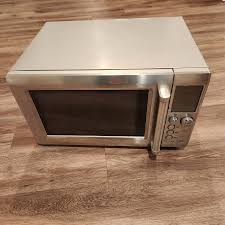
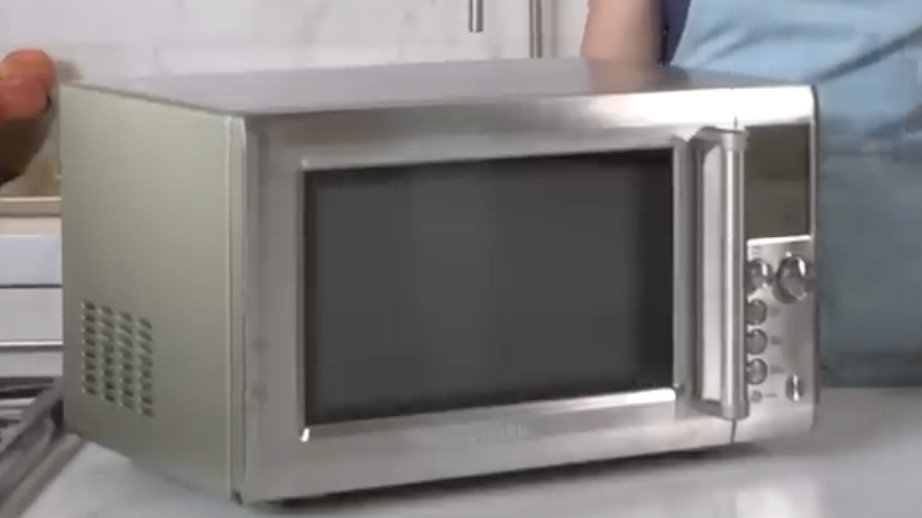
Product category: misc
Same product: yes